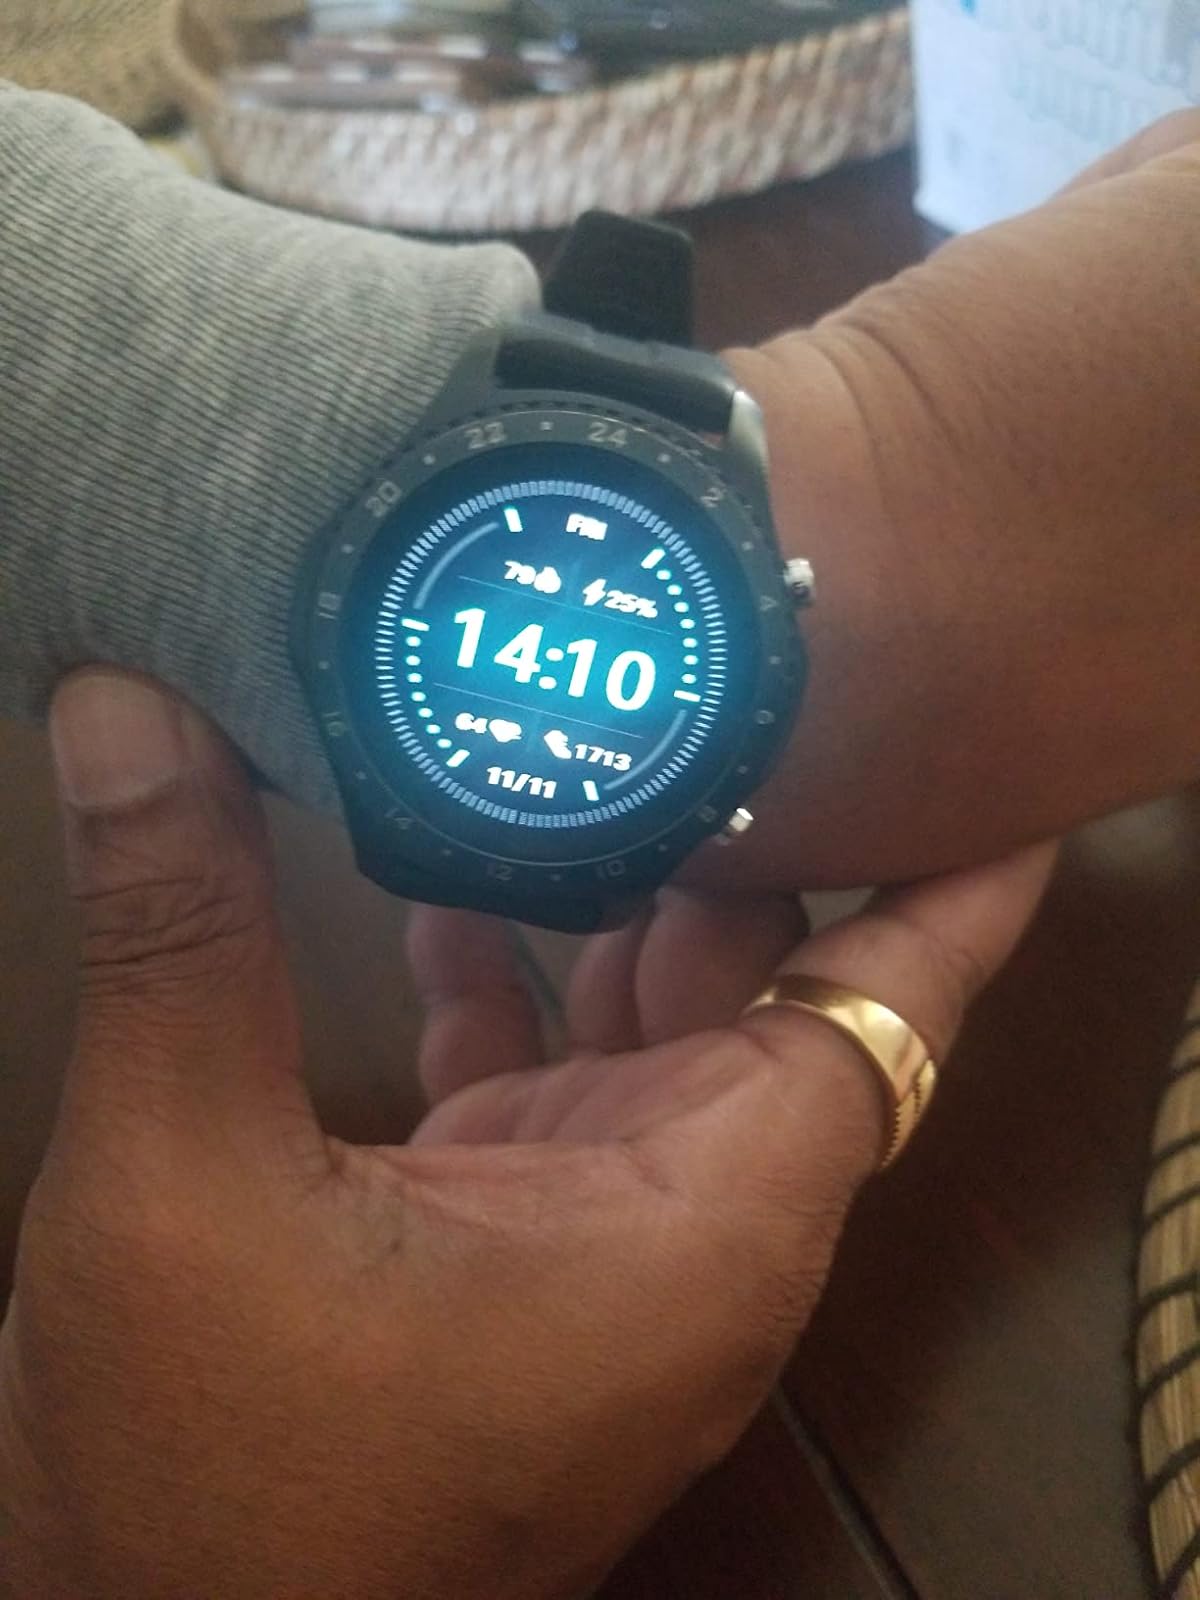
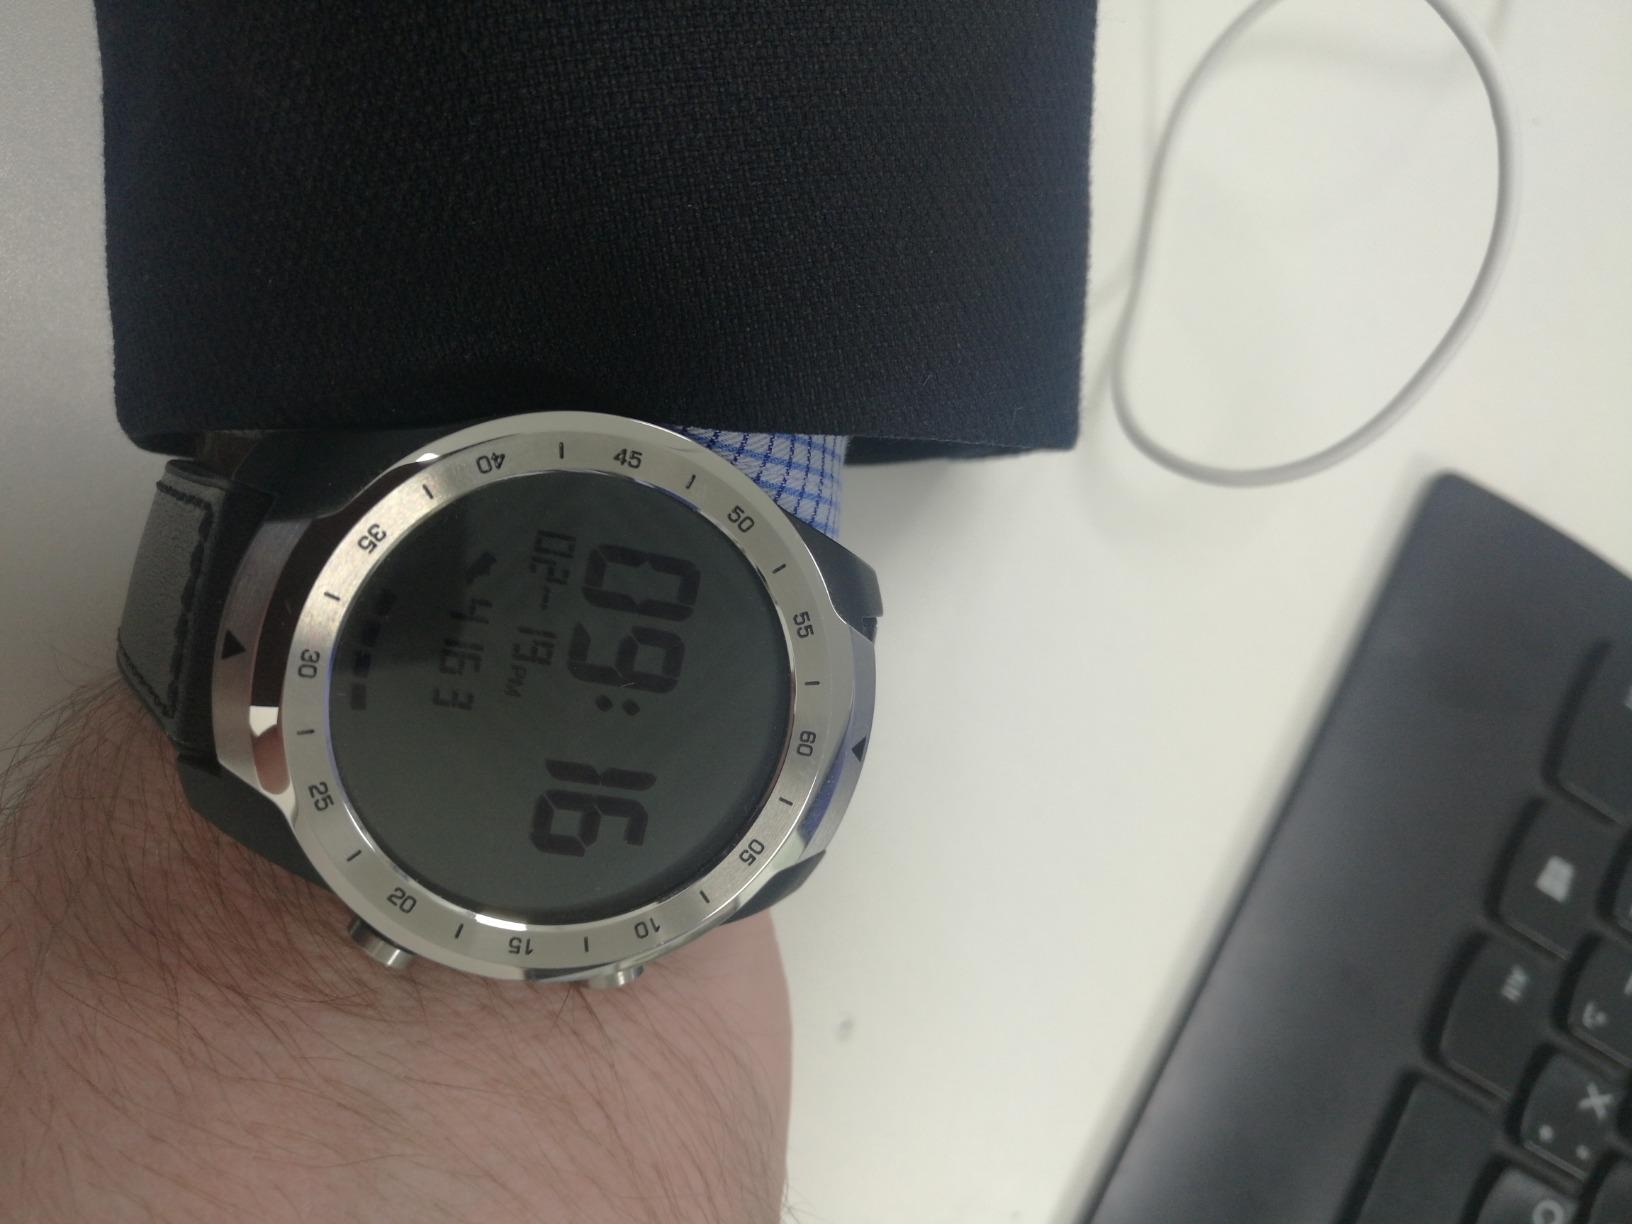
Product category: smartwatch
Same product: no